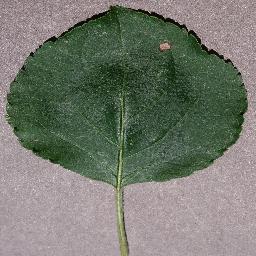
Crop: apple
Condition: black_rot